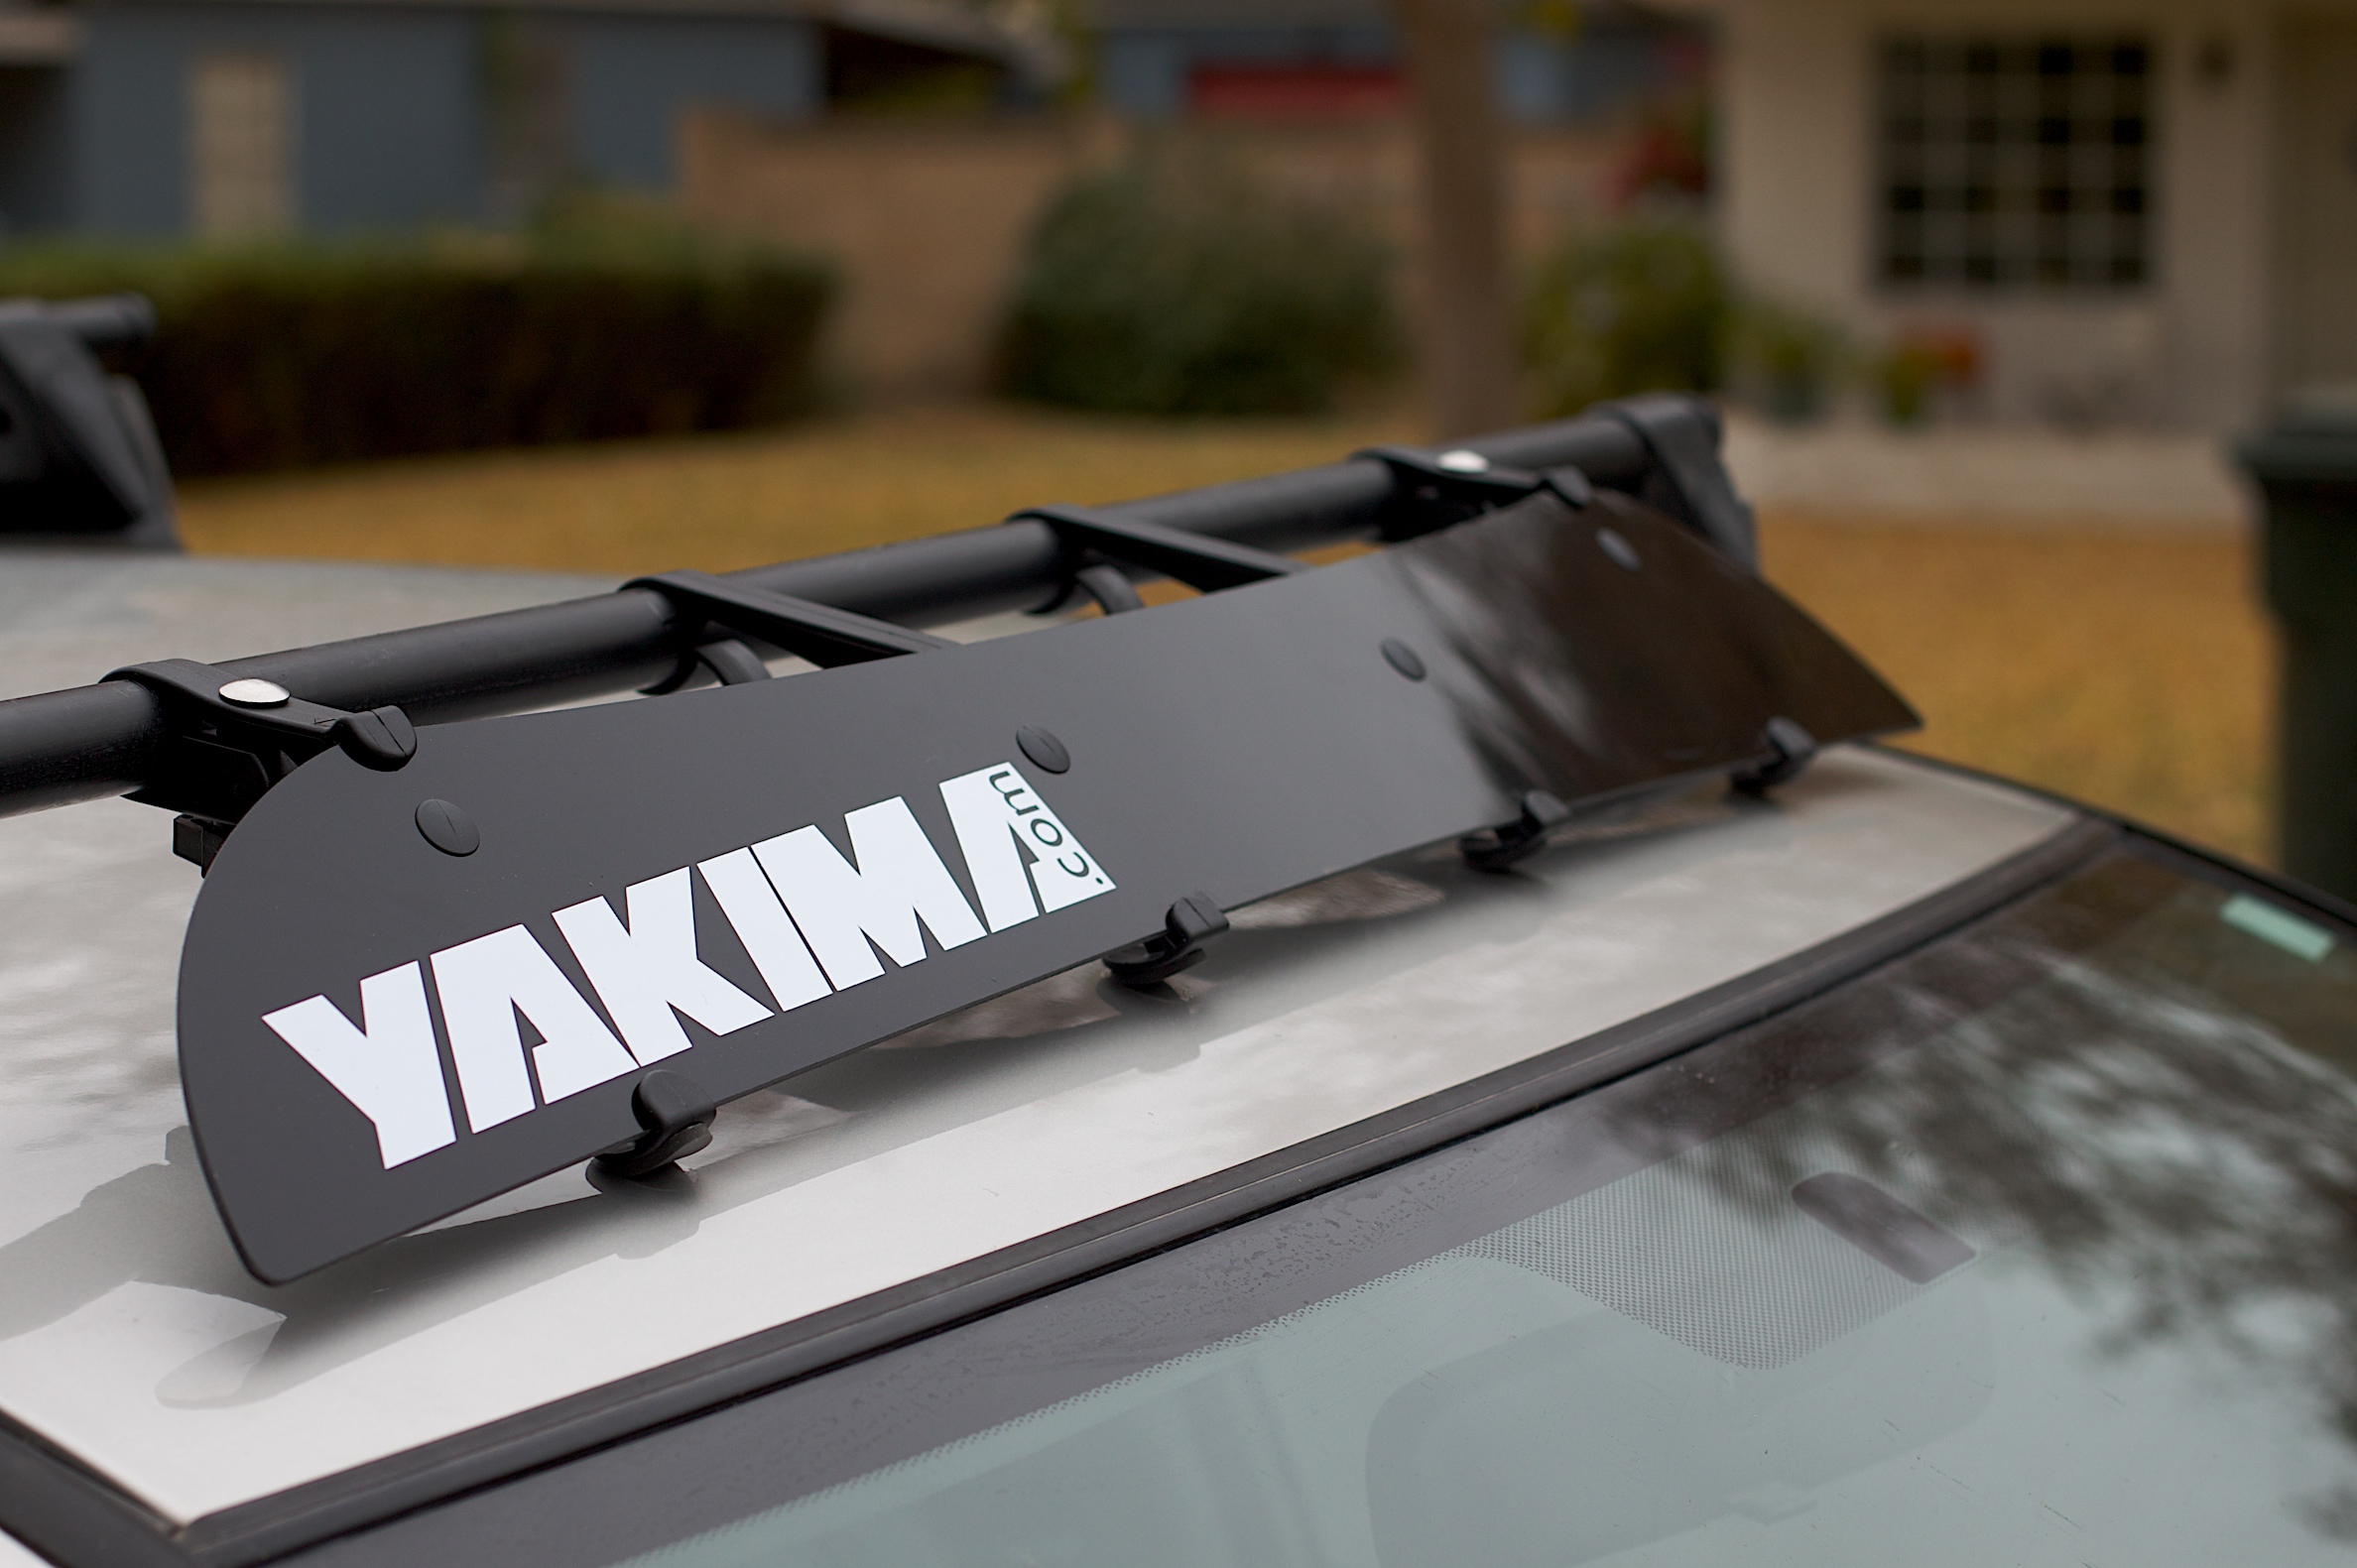
car, glass, vehicle, windshield, bumper, 2009365, scale model, automobile make, automotive exterior, luxury vehicle